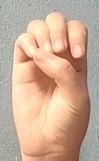
ASL sign: E